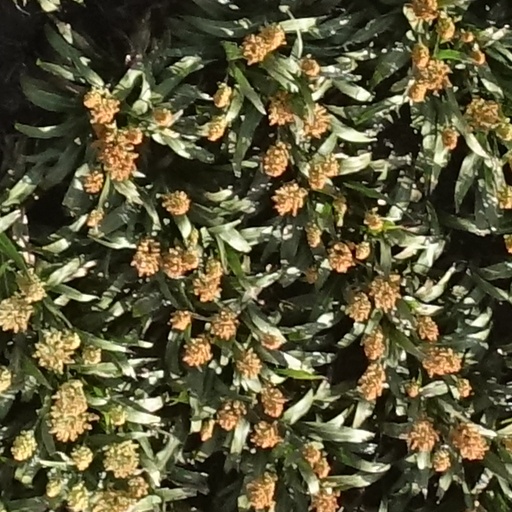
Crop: sorghum